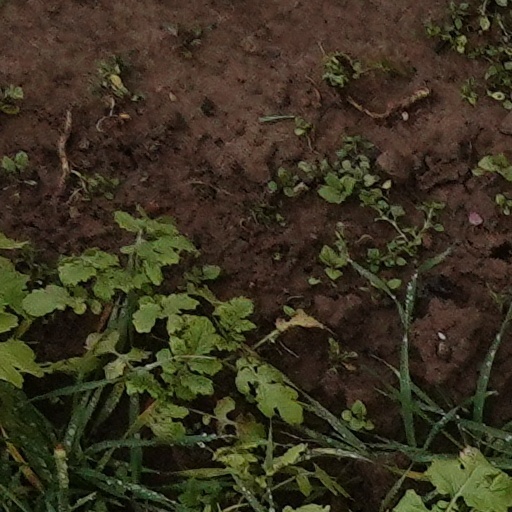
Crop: wheat